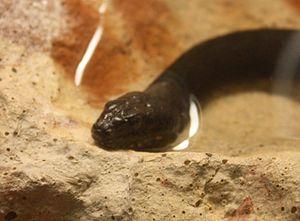
Nerodia clarkii est une espèce de serpents de la famille des Natricidae.